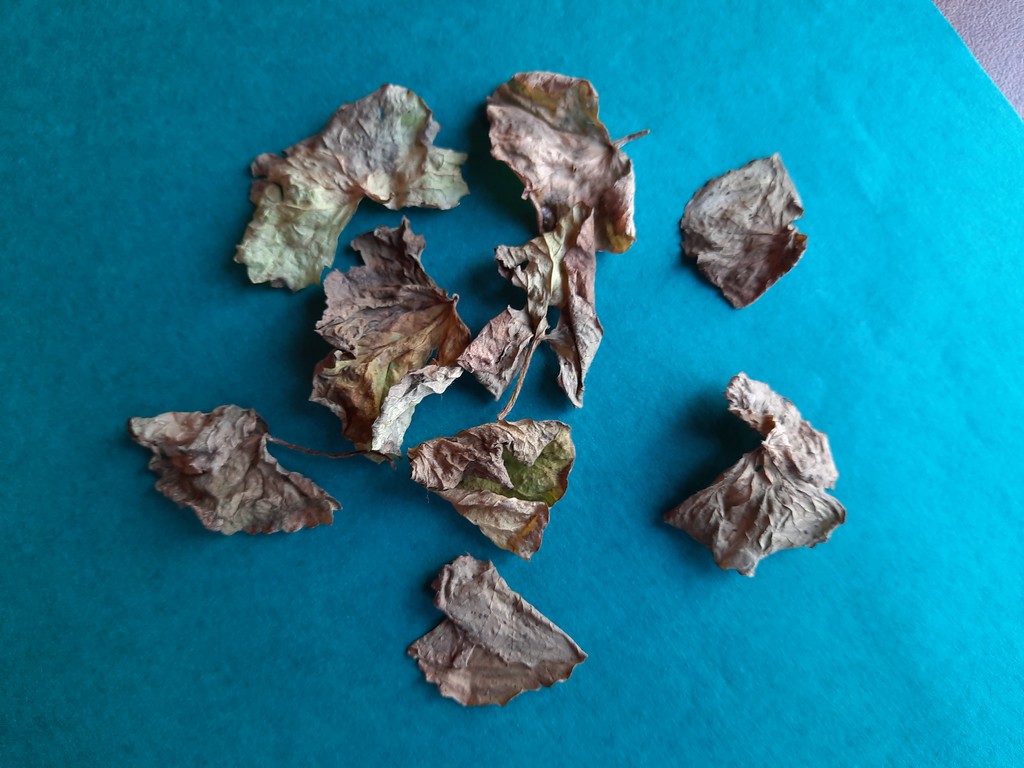
Label: Dried